Rena oil spill

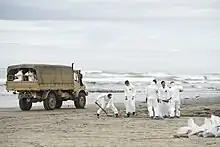
New Zealand Army personnel cleaning oil from Papamoa Beach on 11 October

On 14 October, it was reported that the ship's hull had cracked in half, and the bow and stern sections were held together only by internal structures and the reef. Calmer weather meant that preparations could be made to pump out the remainder of the ship's oil, but a change in the wind direction meant that oil was likely to spread as far east as Whakatāne and Ōpōtiki. The same day the Filipino crew of the "Rena" left New Zealand "for their safety" after a racist backlash against Filipinos in Tauranga.